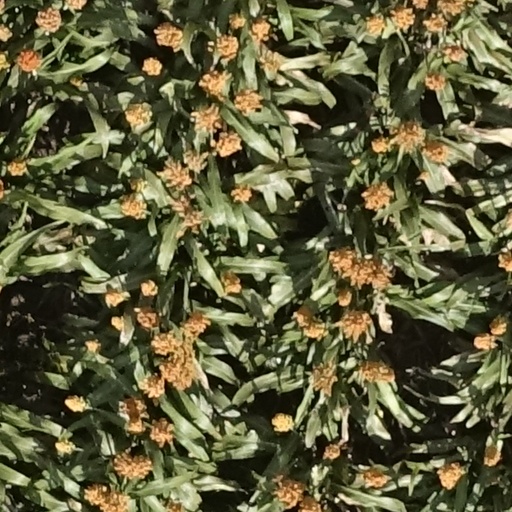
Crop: sorghum